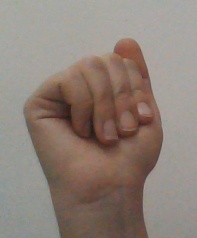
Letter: saad